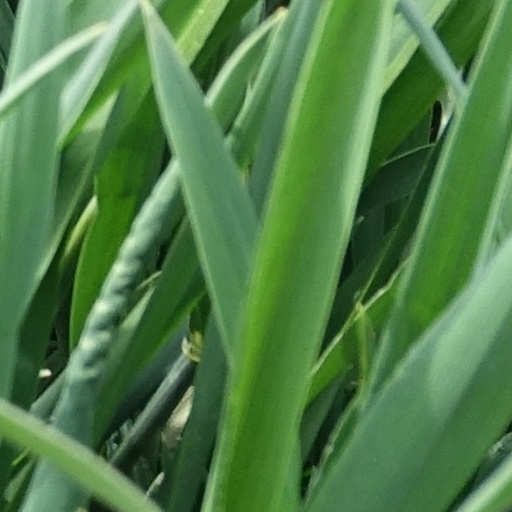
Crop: wheat